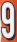
Number: 9